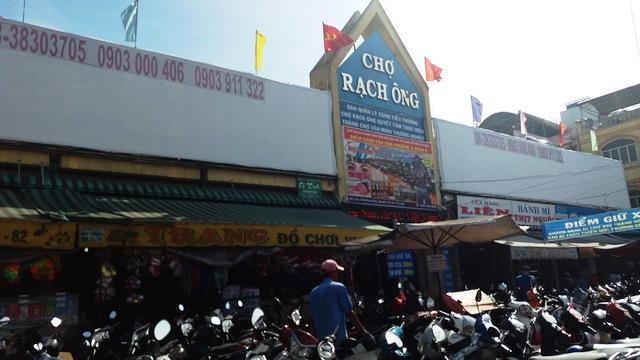
người đàn ông mặc áo xanh đang dắt xe